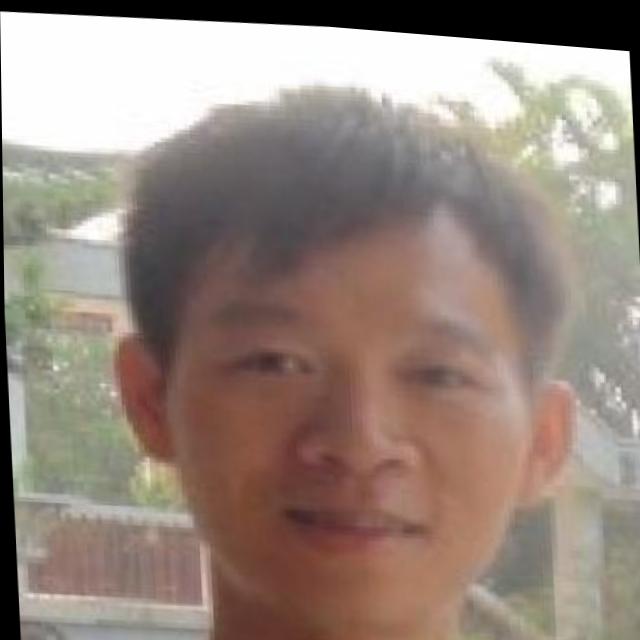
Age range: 21-44